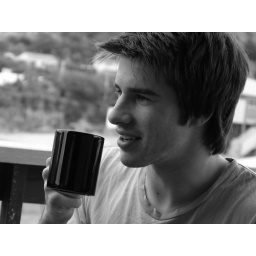
Sister's boyfriend in black and white with tea